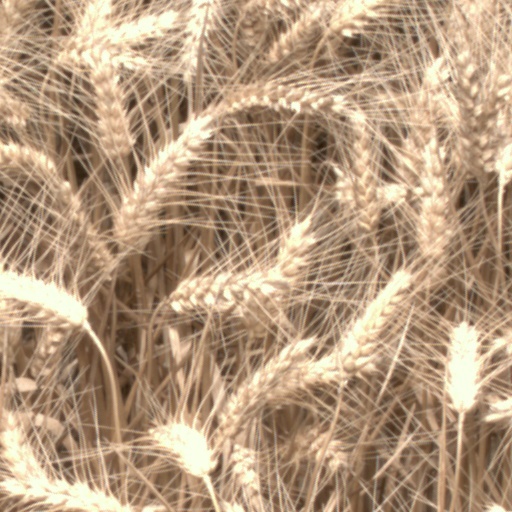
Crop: wheat